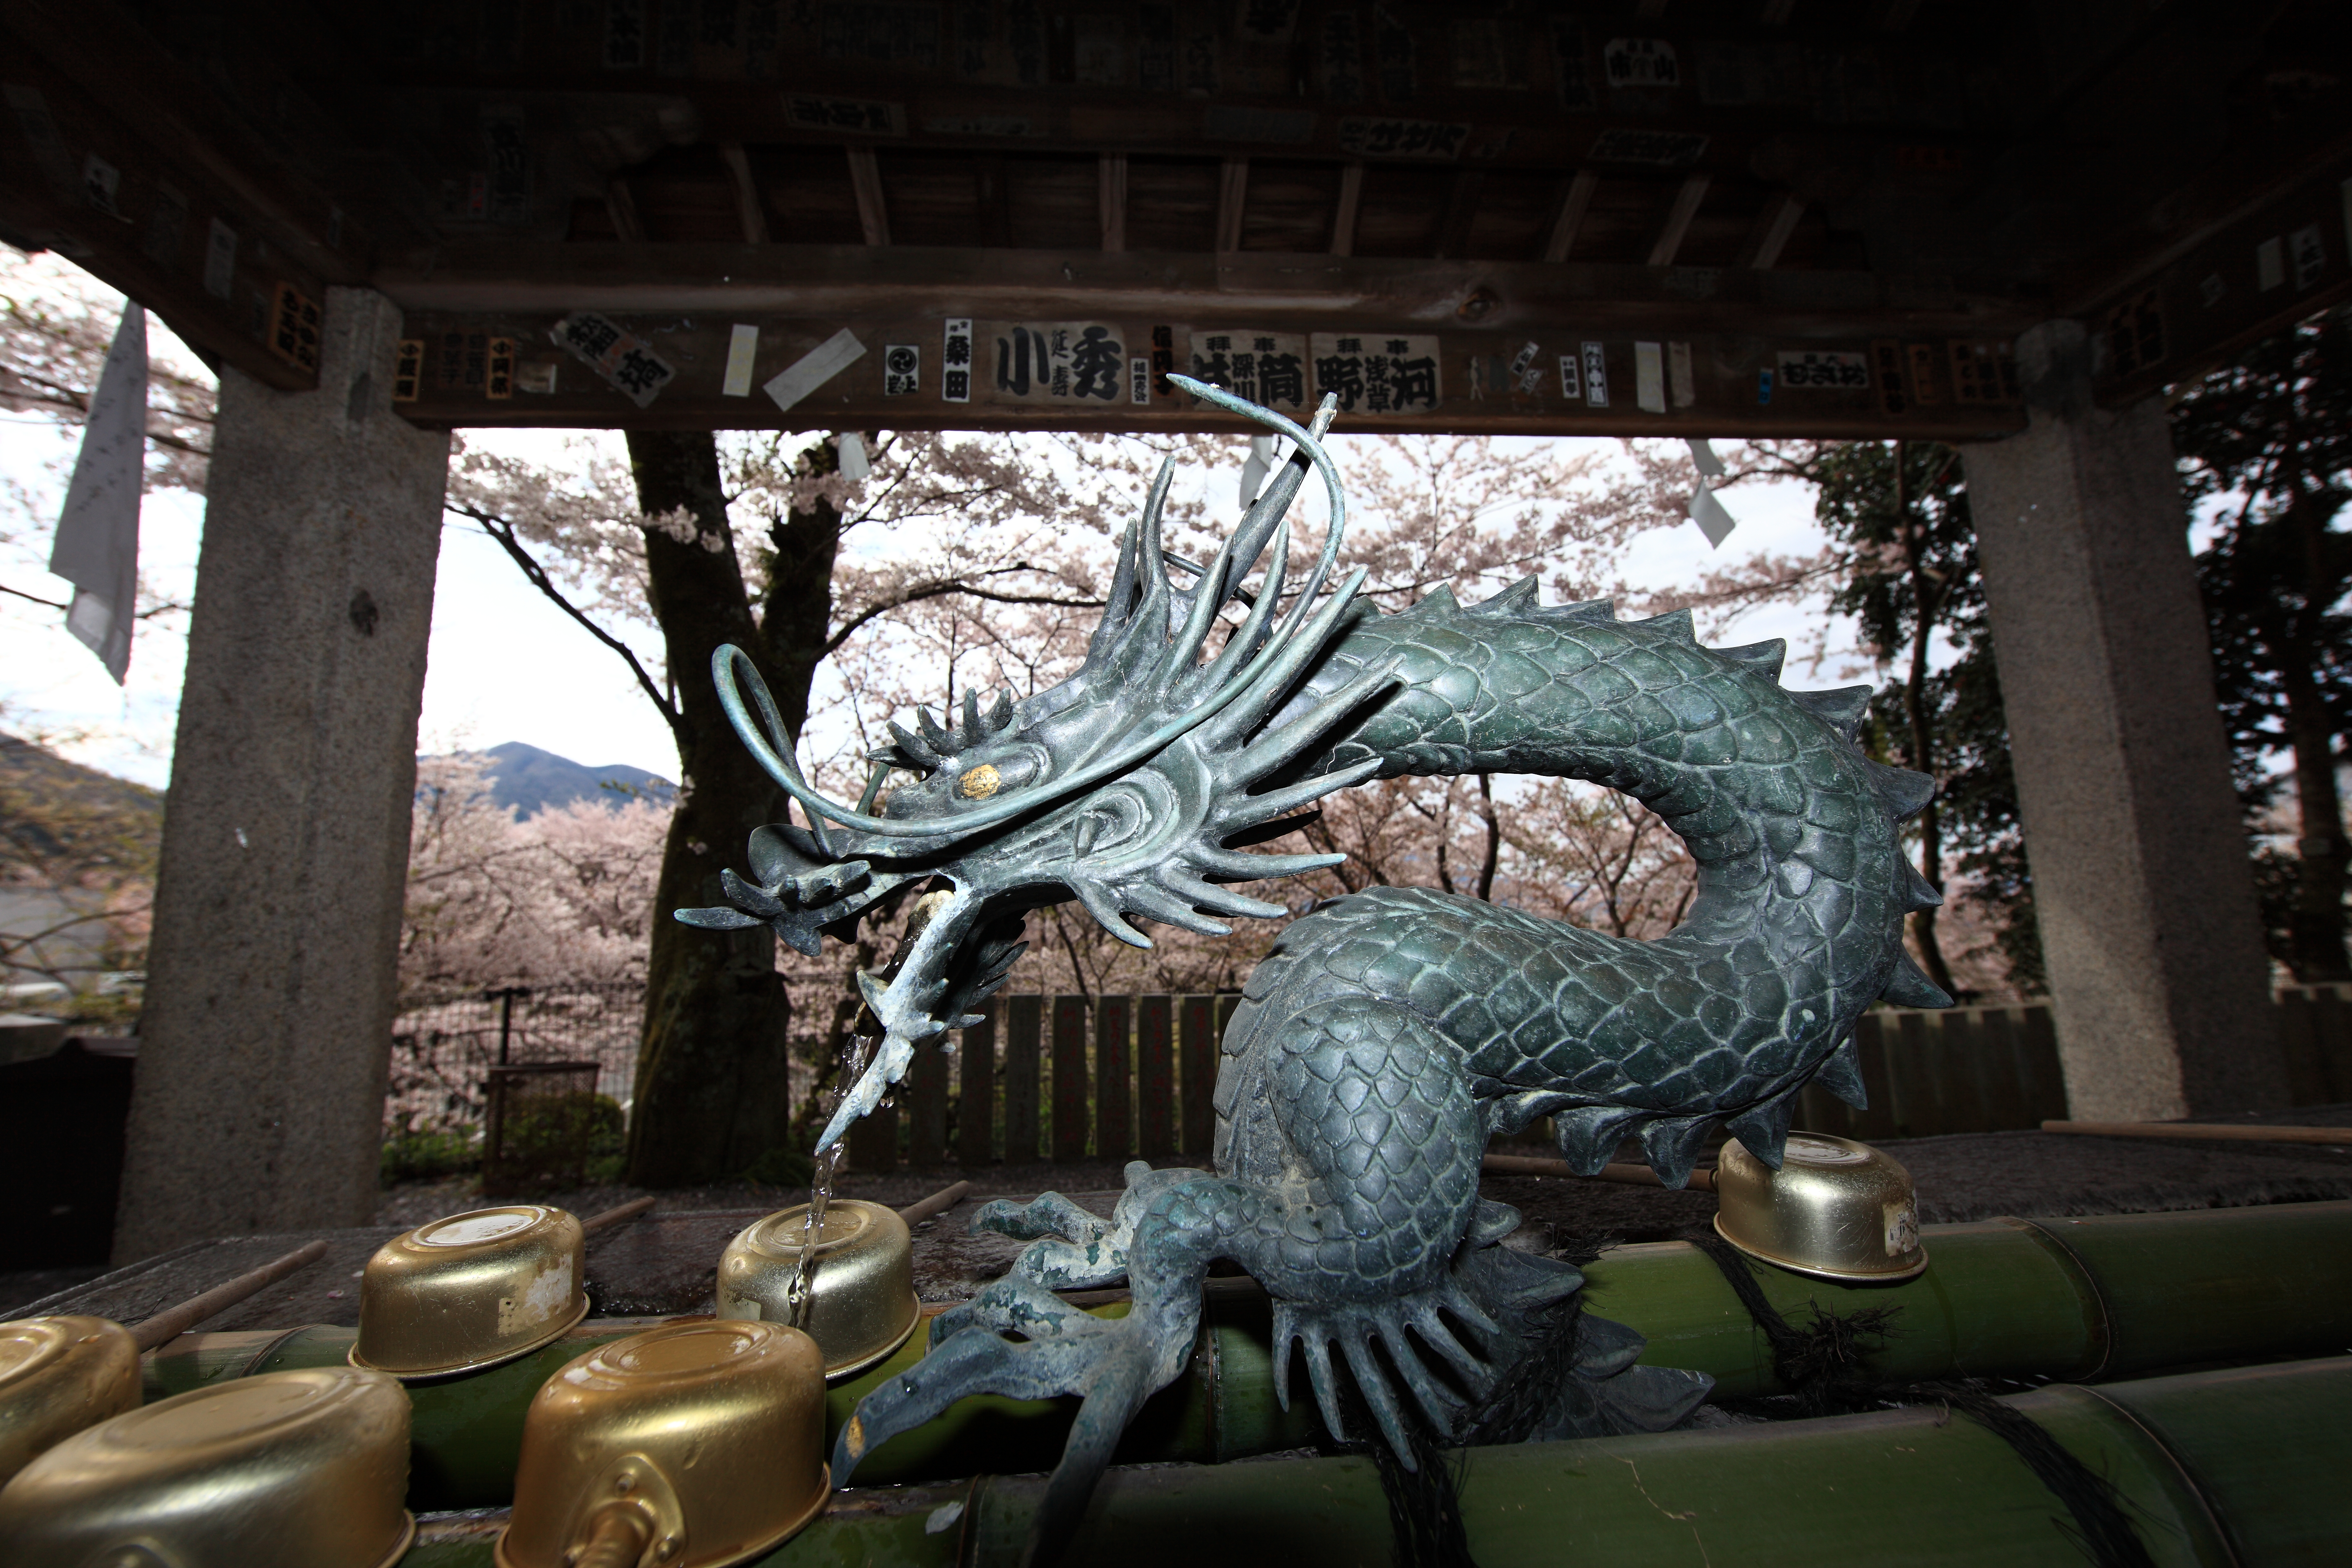
architecture, high, font, religious, japanese, dragon, 5d, style, hires, markii, traditional, hi, res, resolution, 5photosaday, ibaraki, sakuragawa, mizuya, purificatory, amabikikannon, screenshot